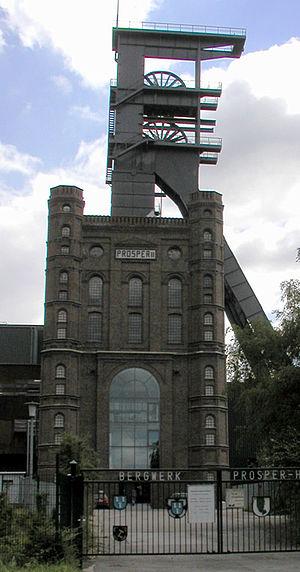
Bottrop est une ville dans la région de la Ruhr en Rhénanie-du-Nord-Westphalie. Elle a 118 975 habitants et une superficie de 101 km². Le maire de Bottrop est Peter Noetzel SPD.